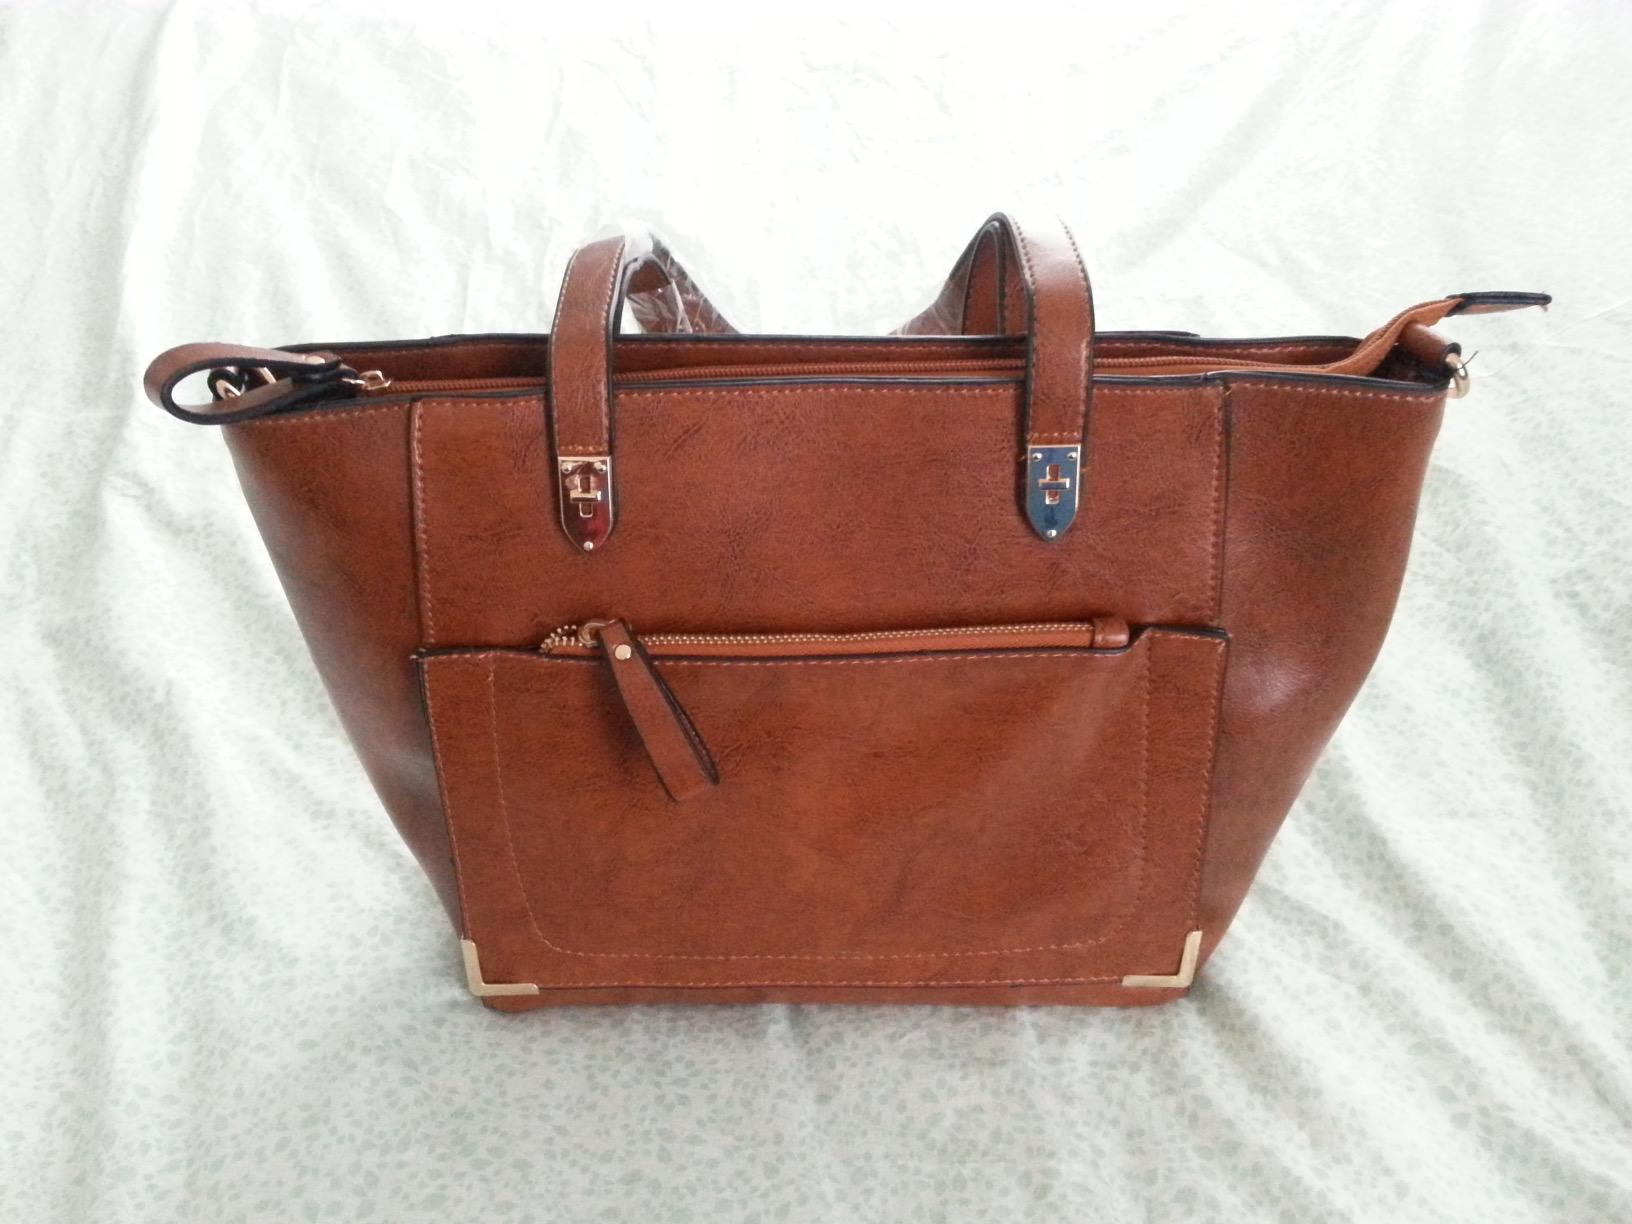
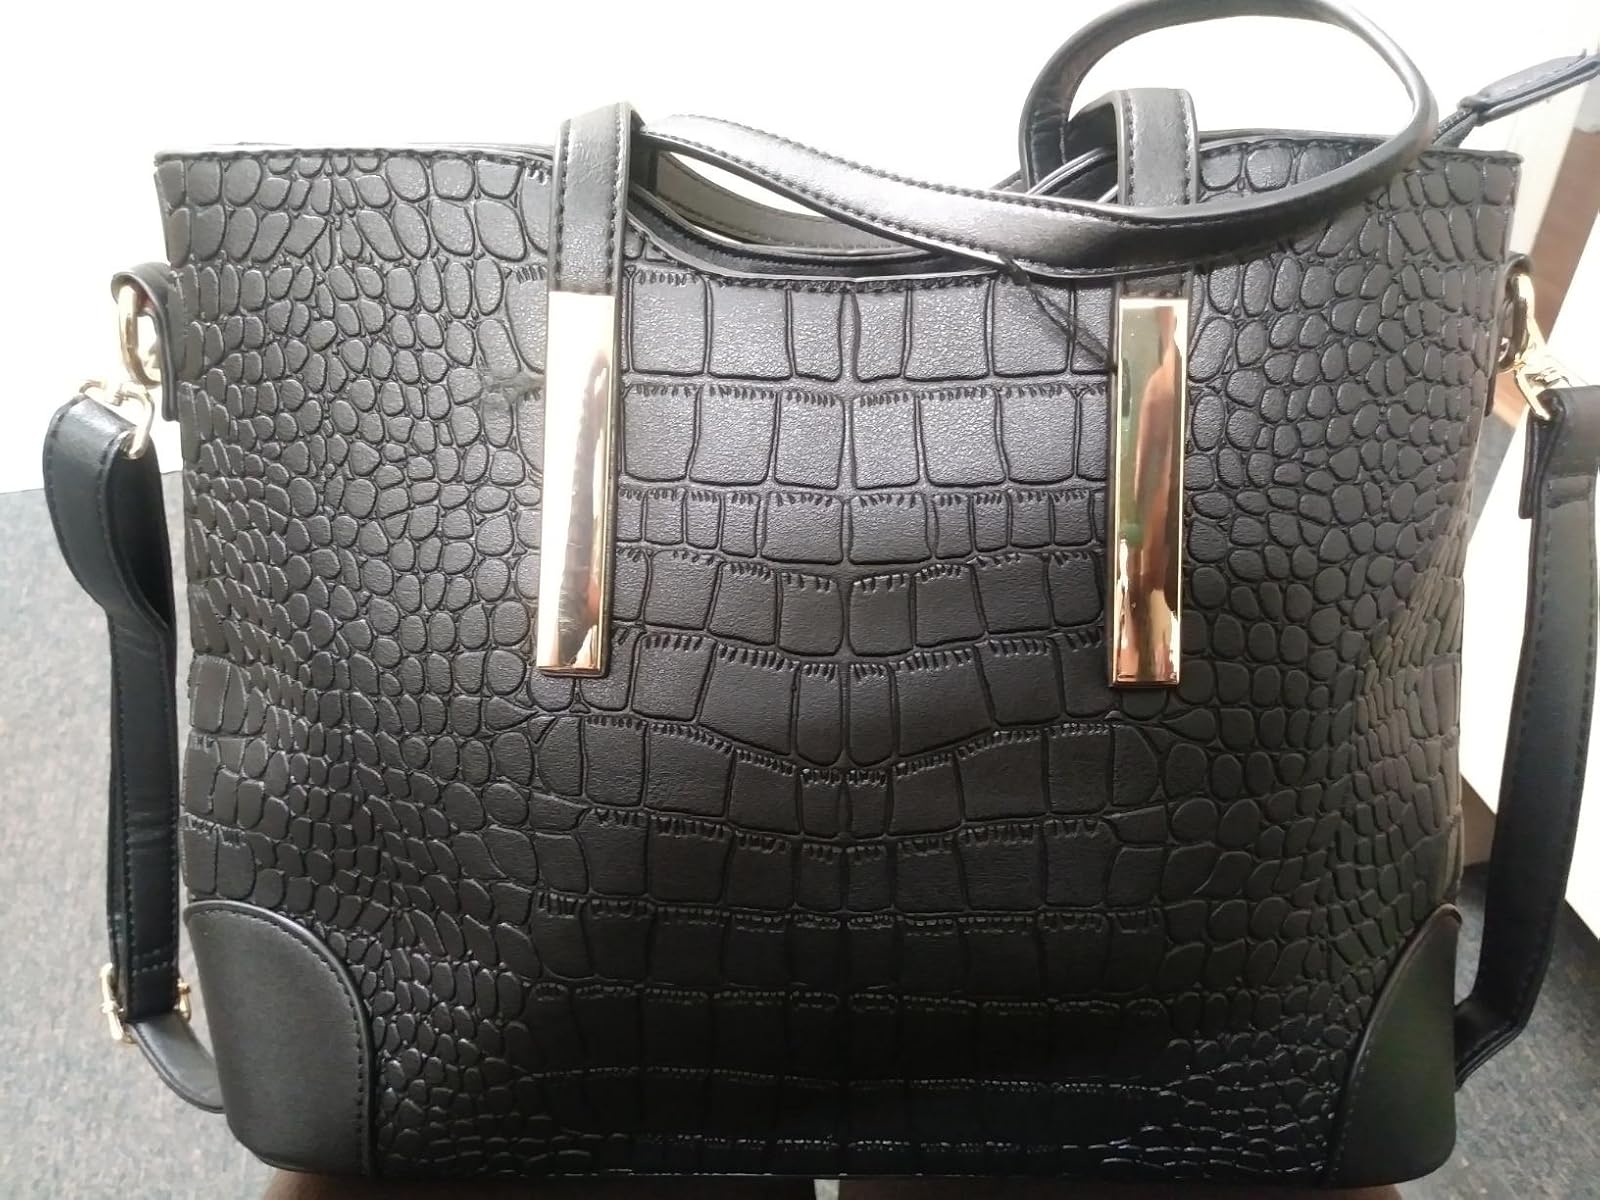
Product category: accessories_handbag
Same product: no